United Nations Security Council Resolution 1183

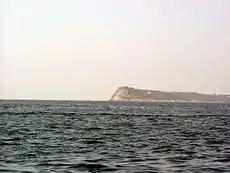
Prevlaka peninsula

United Nations Security Council resolution 1183, adopted unanimously on 15 July 1998, after recalling previous resolutions on Croatia including resolutions 779 (1992), 981 (1995) and 1147 (1998), the Council authorised the United Nations Mission of Observers in Prevlaka (UNMOP) to continue monitoring the demilitarisation in the Prevlaka peninsula area of Croatia until 15 January 1999.